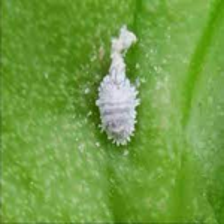
Label: mealybug_infestation